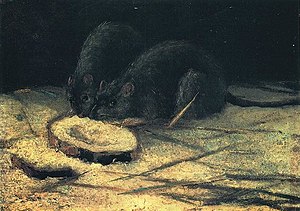
Rotter
Vincent van Gogh (1884)
Rotter er en slægt af gnavere i musefamilien. Der findes omkring 64 forskellige rottearter. Disse pattedyr er større end deres slægtninge musene, men vejer sjældent over 500 gram. Rotter anses ofte for at være skadedyr, som aktivt bliver udryddet af mennesker. Rotter lever nemlig bl.a. af affald, og kan dermed være med til at sprede sygdomme, som kan ramme mennesker og husdyr. Men rotten kan også ses som et vigtigt nyttedyr, da den, er det dyr der bliver mest anvendt, når der skal laves forsøg til udvikling af ny medicin. Tamrotter bliver også holdt som kæledyr.